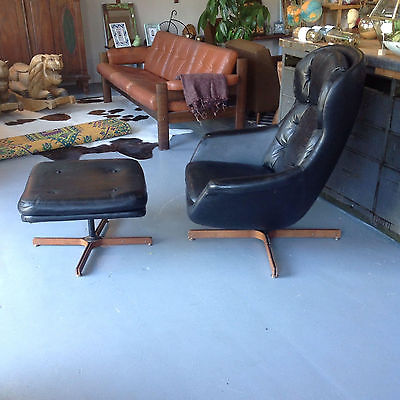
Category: chair